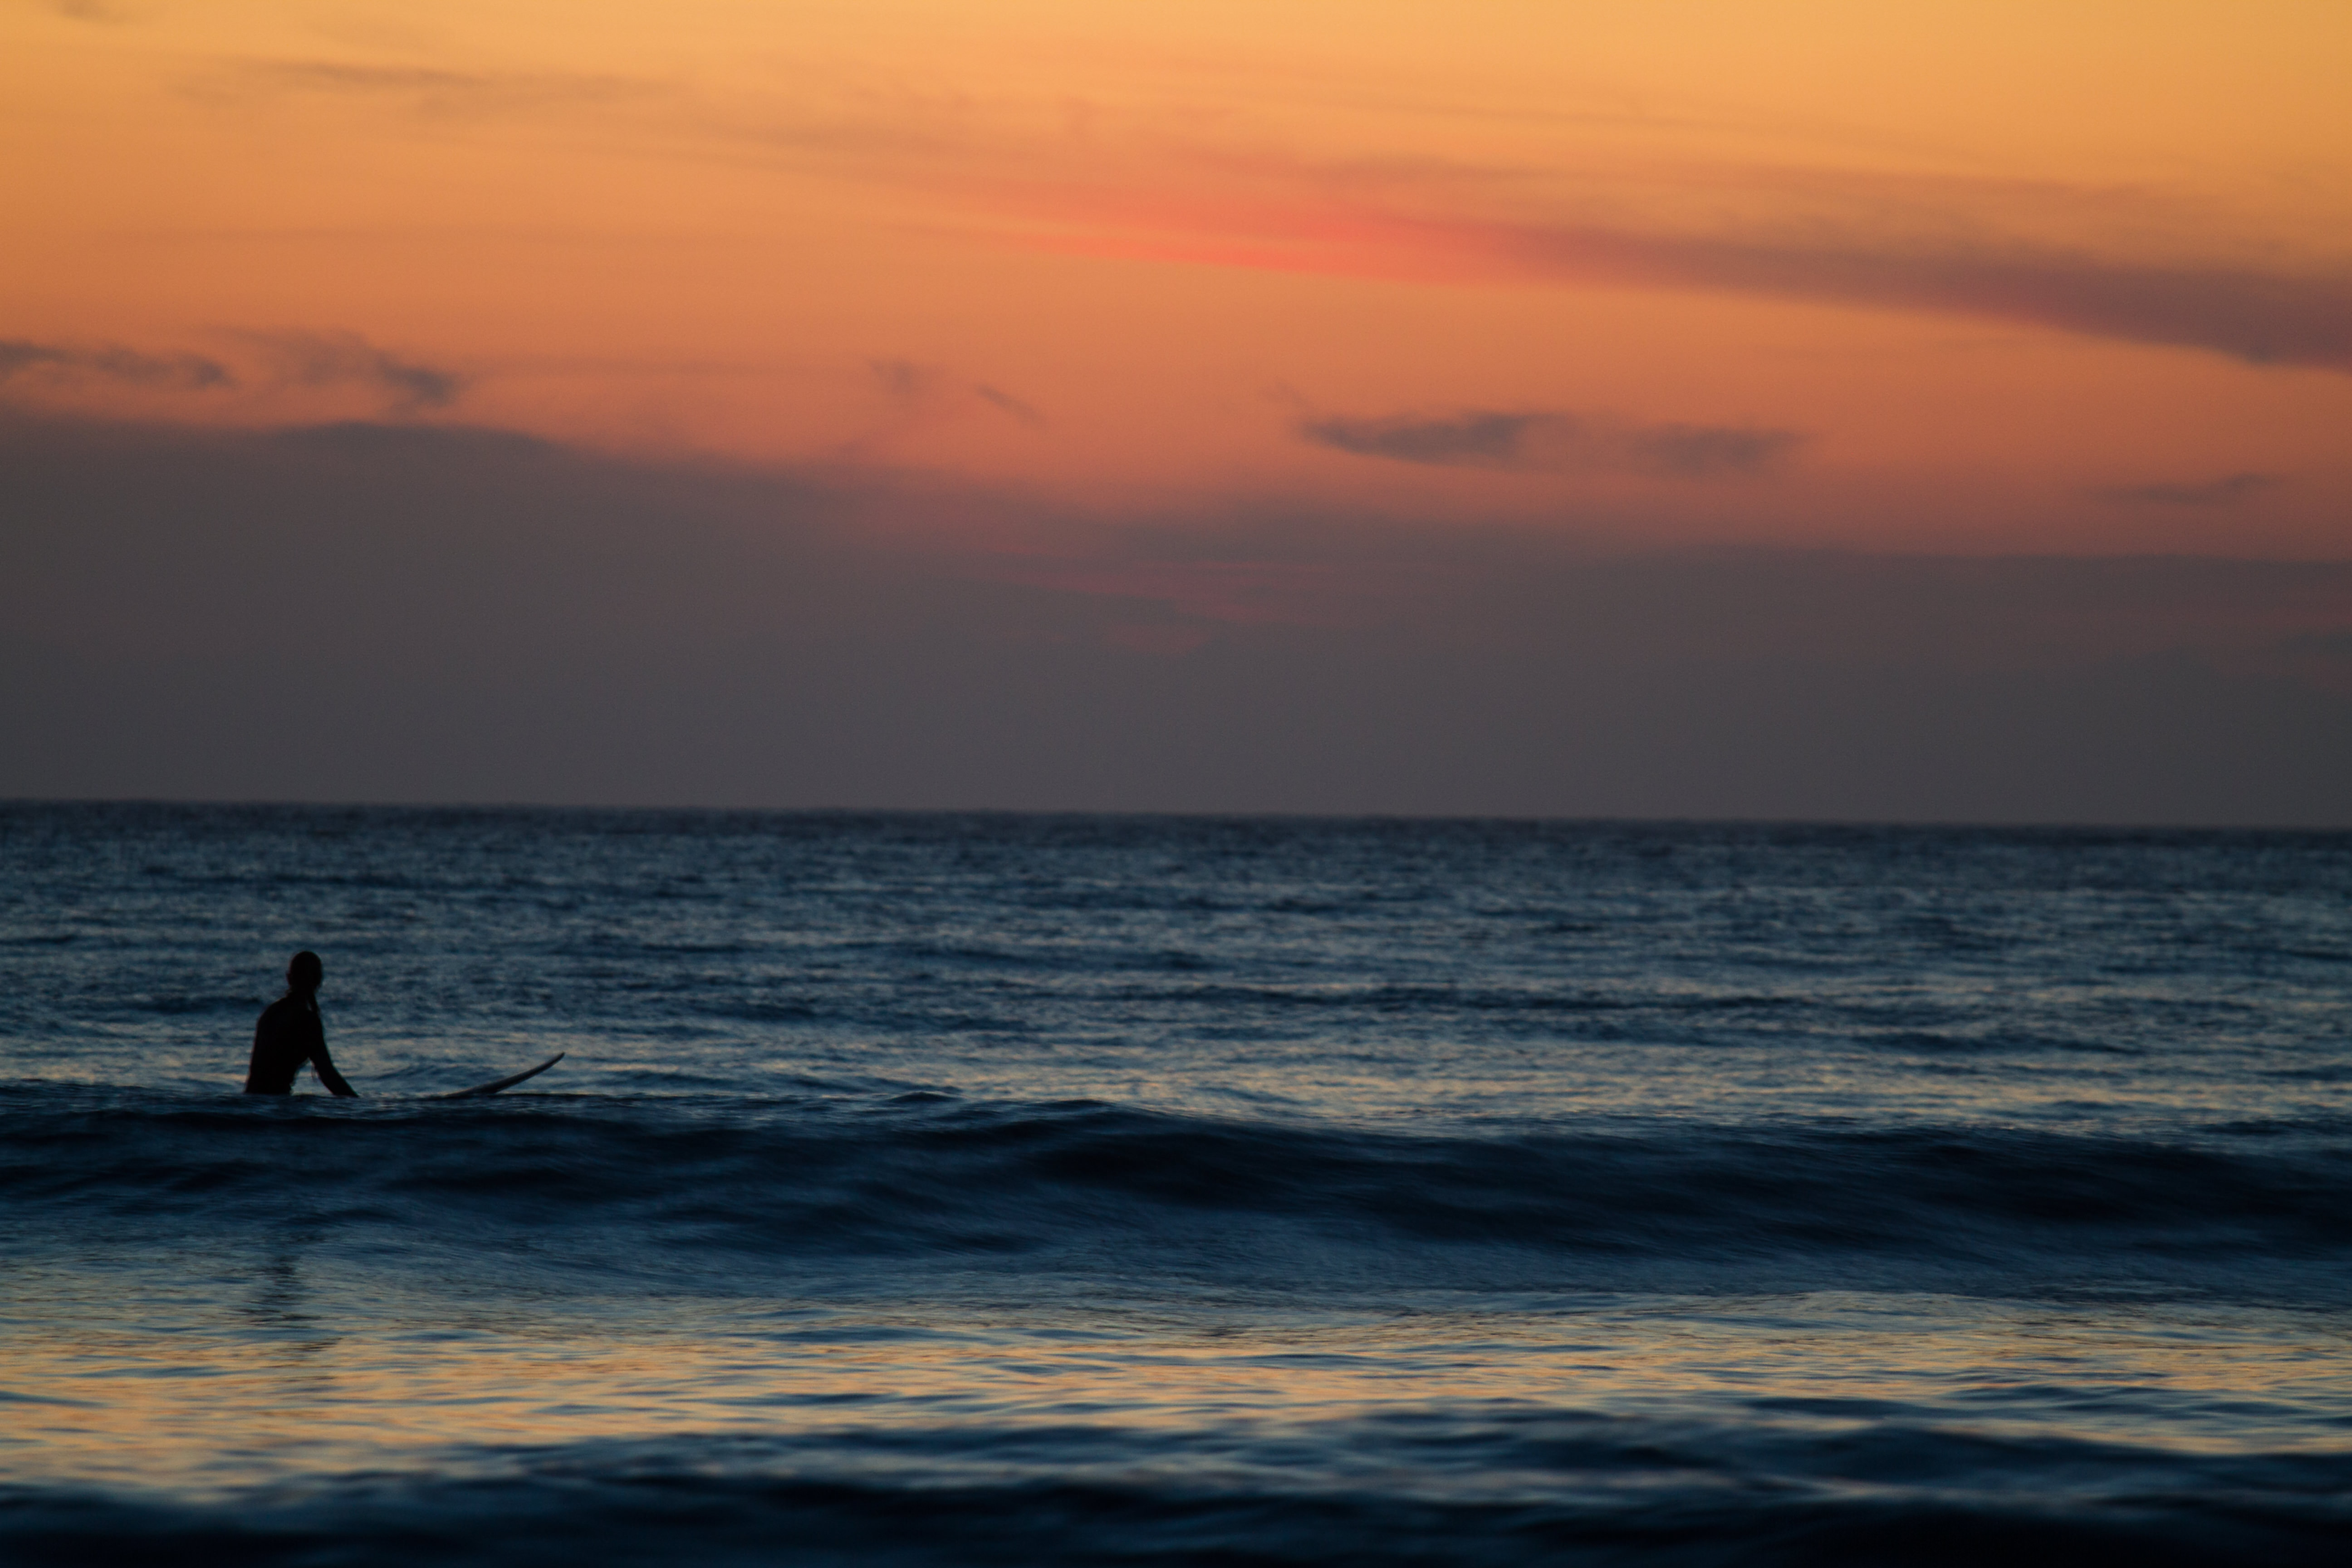
beach, sea, coast, water, nature, ocean, horizon, silhouette, person, cloud, sky, sun, sunrise, sunset, sunlight, morning, shore, wave, dawn, travel, dusk, evening, surf, fisherman, seascape, bay, body of water, waves, backlit, cape, placid, wind wave